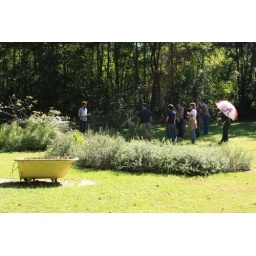
We approach Parker White, bathtub of plants and all in the garden.